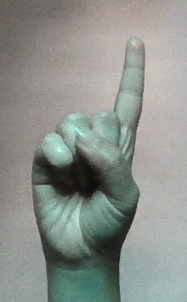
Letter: bb